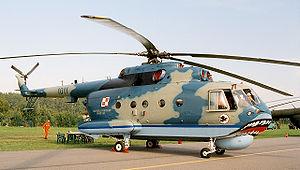
Le Mil Mi-14 est un hélicoptère amphibie soviétique conçu et réalisé par la société Mil. Ses missions sont la lutte anti-sous-marine et la recherche de mines.